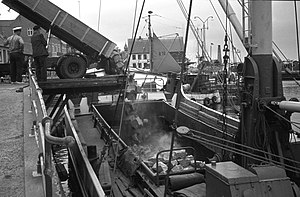
Allinge-Sandvig
Granit er lastet på det tyske skib "Marret B." i Allinge havn, 1971
Allinge-Sandvig er en dobbeltby på nordspidsen af Bornholm med 1.494 indbyggere, beliggende 24 km nord for kommunesædet Rønne og 36 km nordvest for Nexø. Byen ligger i Bornholms Regionskommune, der hører til Region Hovedstaden.